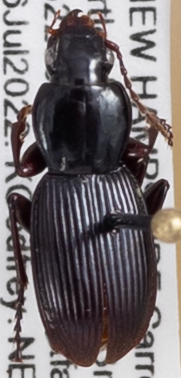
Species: Pterostichus tristis
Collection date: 2022-07-06
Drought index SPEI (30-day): -1.376
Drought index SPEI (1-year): -0.692
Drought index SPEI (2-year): -1.28